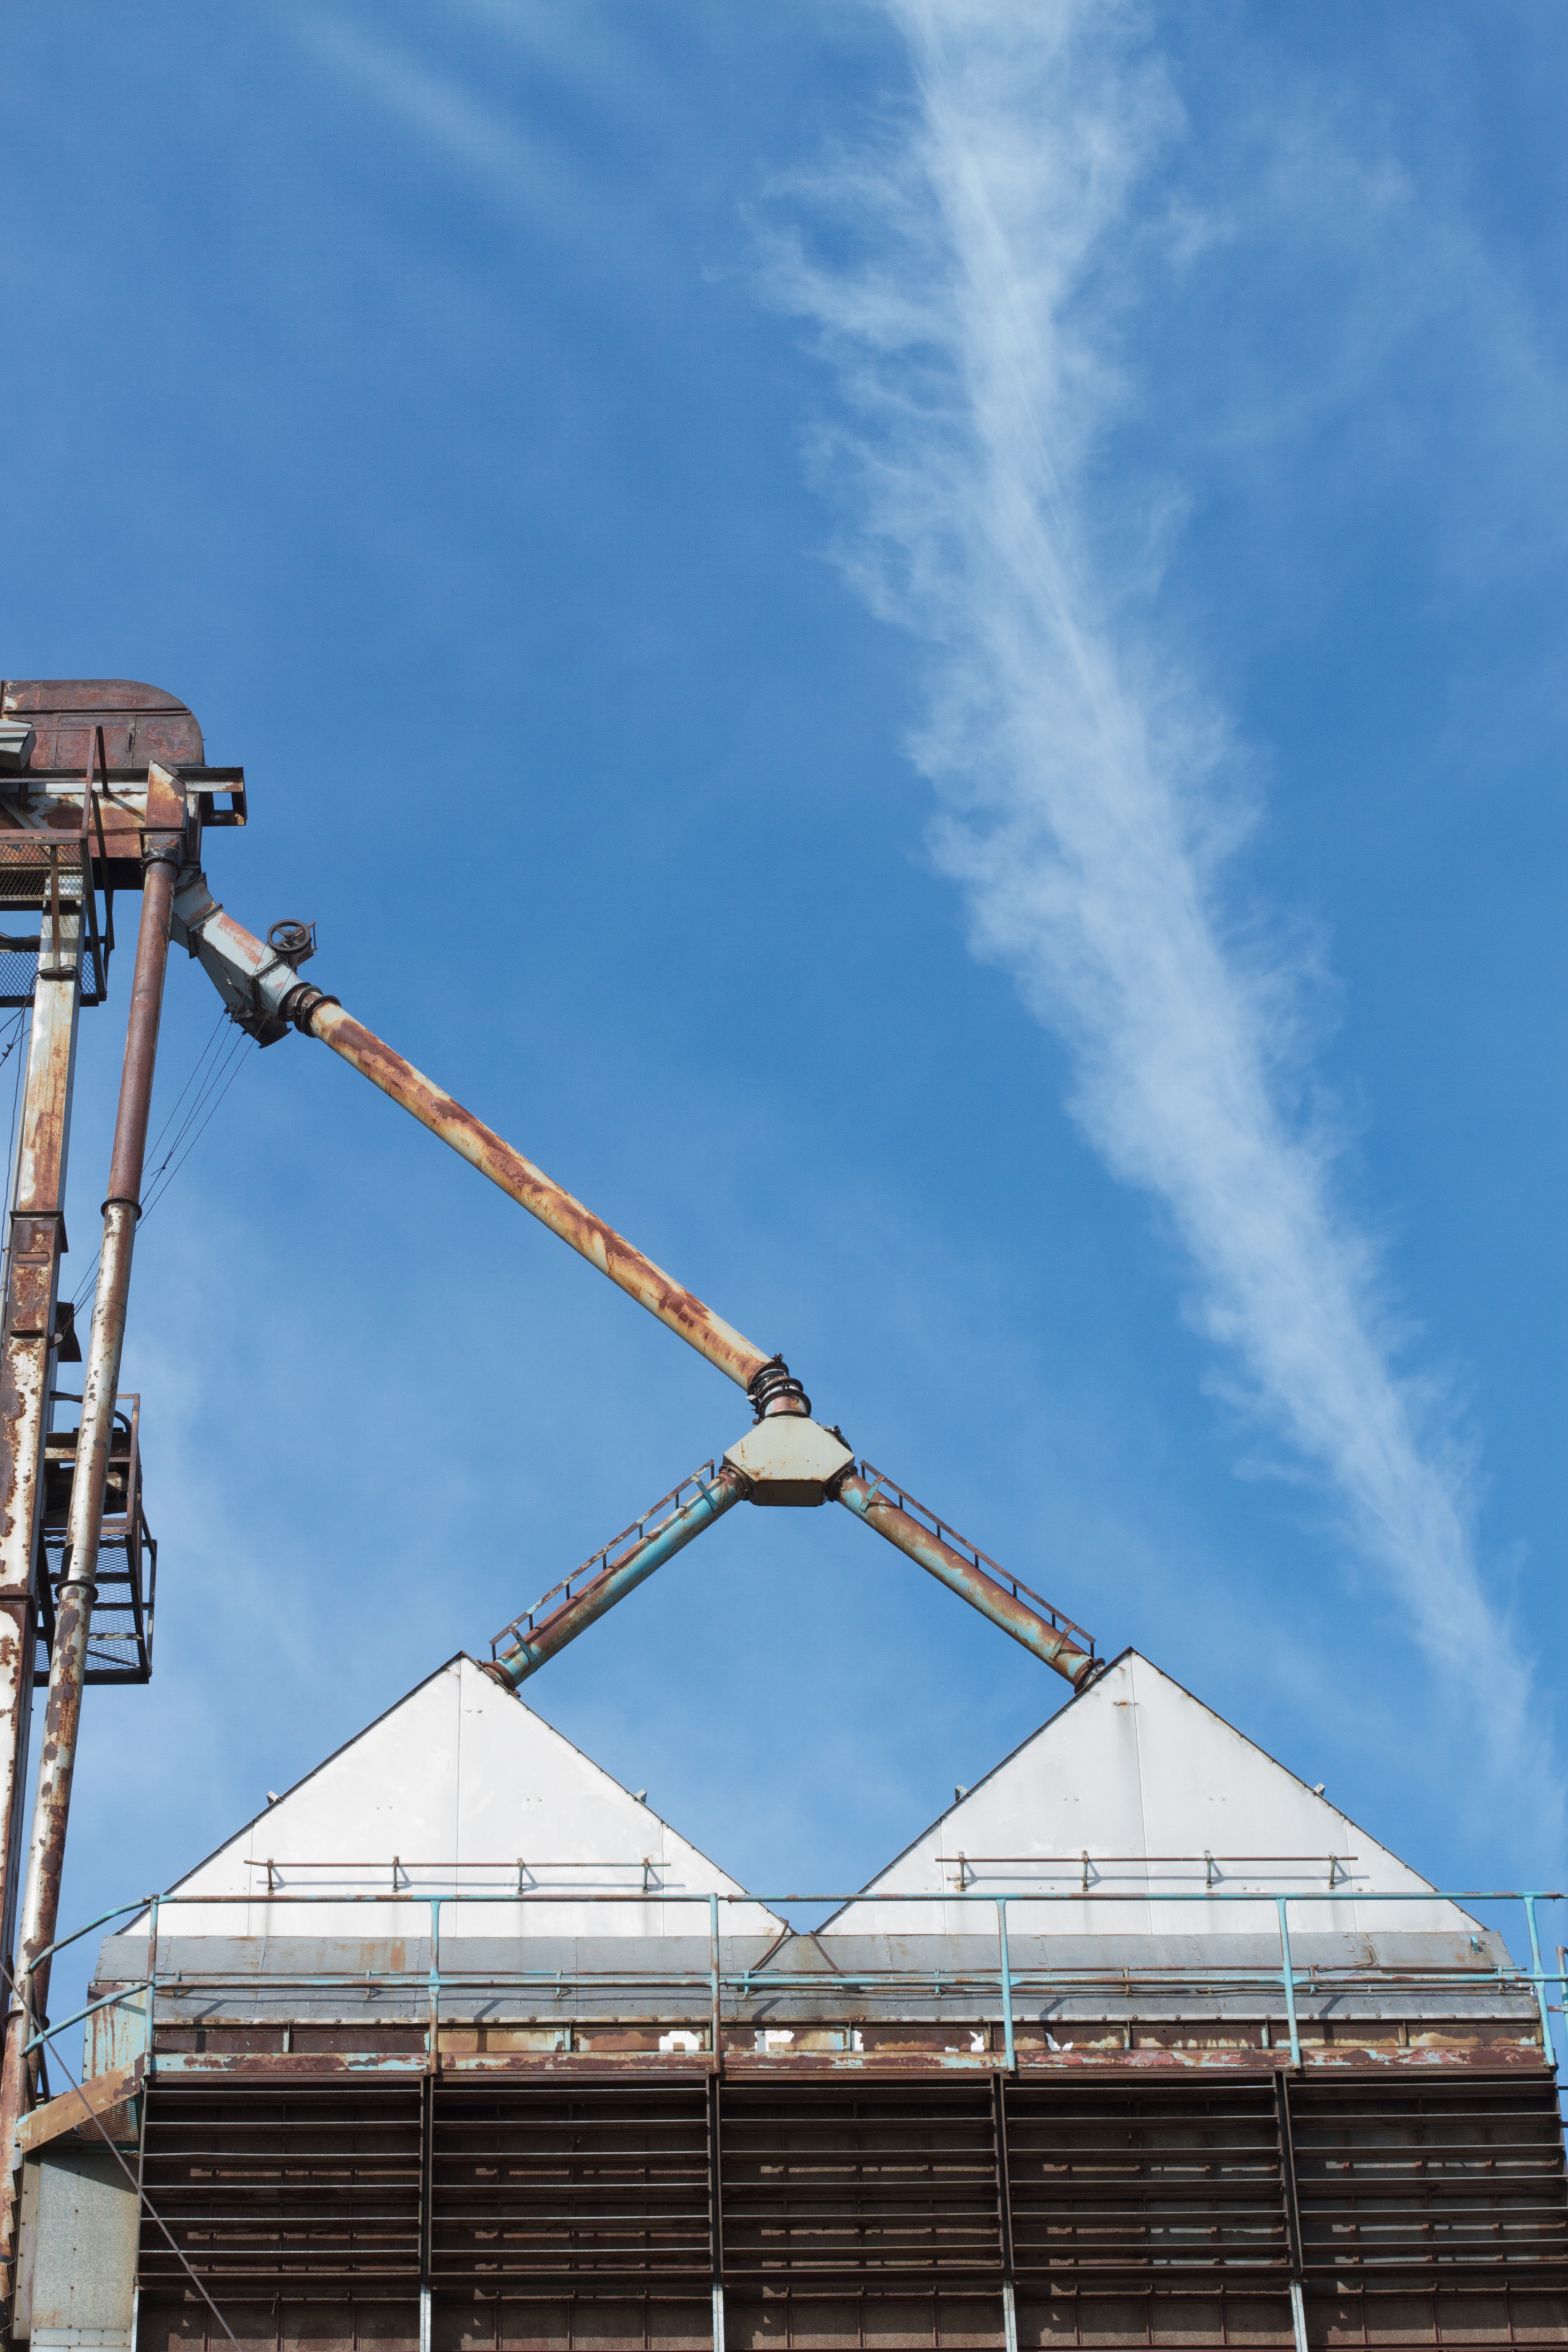
structure, sky, construction, mast, facade, industry, stadium, energy, sport venue, outdoor structure